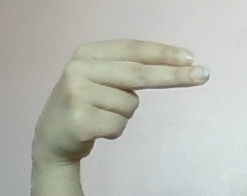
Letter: ain